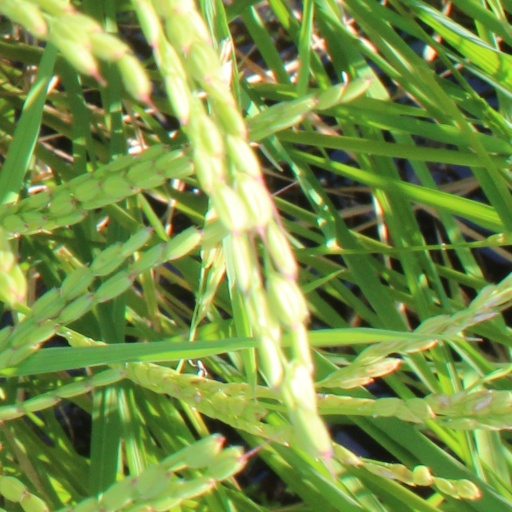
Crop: rice